Anna Coleman Ladd

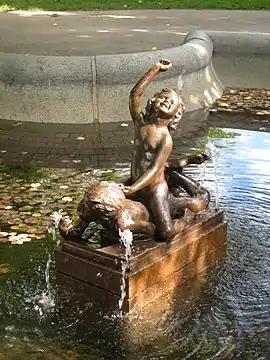
"Triton Babies" in Boston Public Garden

From 1907 to 1915, Ladd was the sole sculptor featured in multiple exhibitions, including exhibitions at The Gorham Gallery in New York (1913), the Corcoran Gallery in Washington D.C., and the Pennsylvania Academy of the Fine Arts. Outside of these solo exhibitions, her works were featured at the Salon des Beaux-Arts (1913), the Art Institute of Chicago, the Boston Museum of Fine Arts, the National Academy of Design, and the National Sculpture Society.